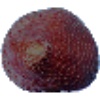
Label: salak